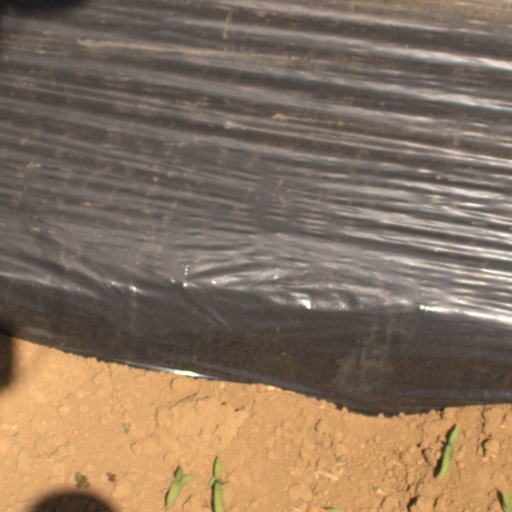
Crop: Jerusalem artichoke